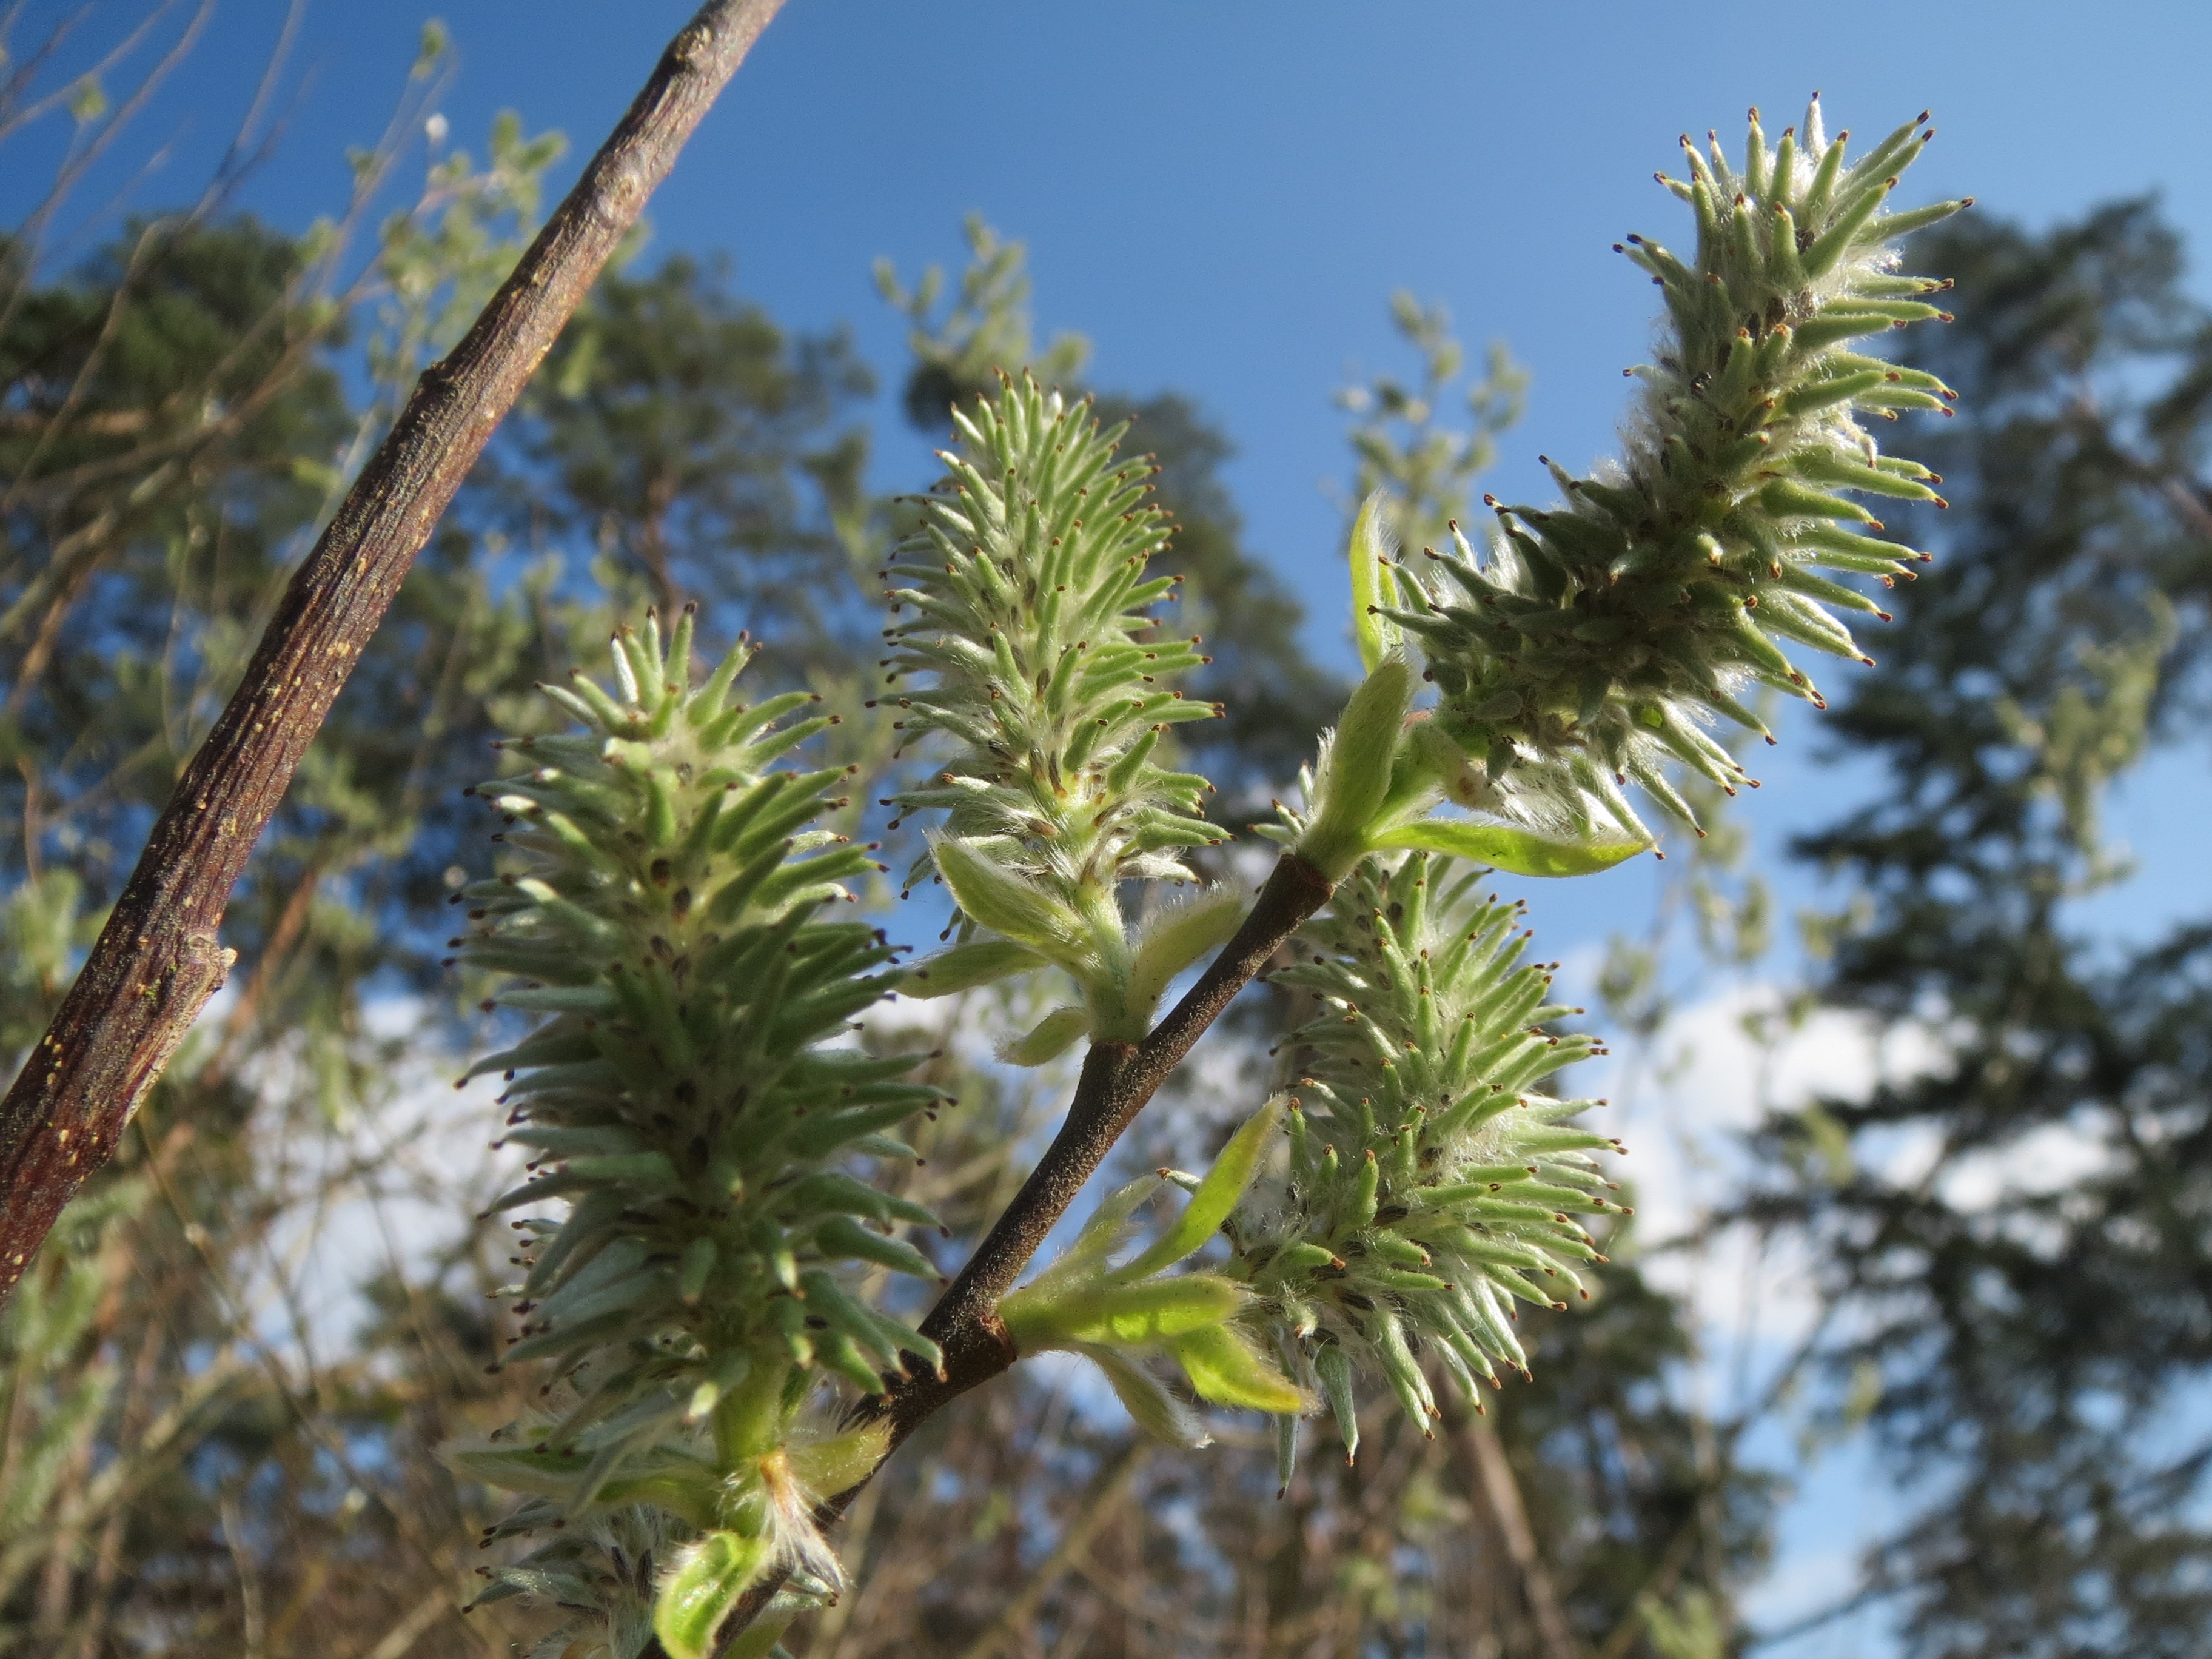
tree, branch, plant, flower, produce, macro, evergreen, botany, fir, flora, conifer, spruce, shrub, larch, ecosystem, catkins, flowering plant, pussy willow, salix caprea, goat willow, great sallow, woody plant, land plant, arecales